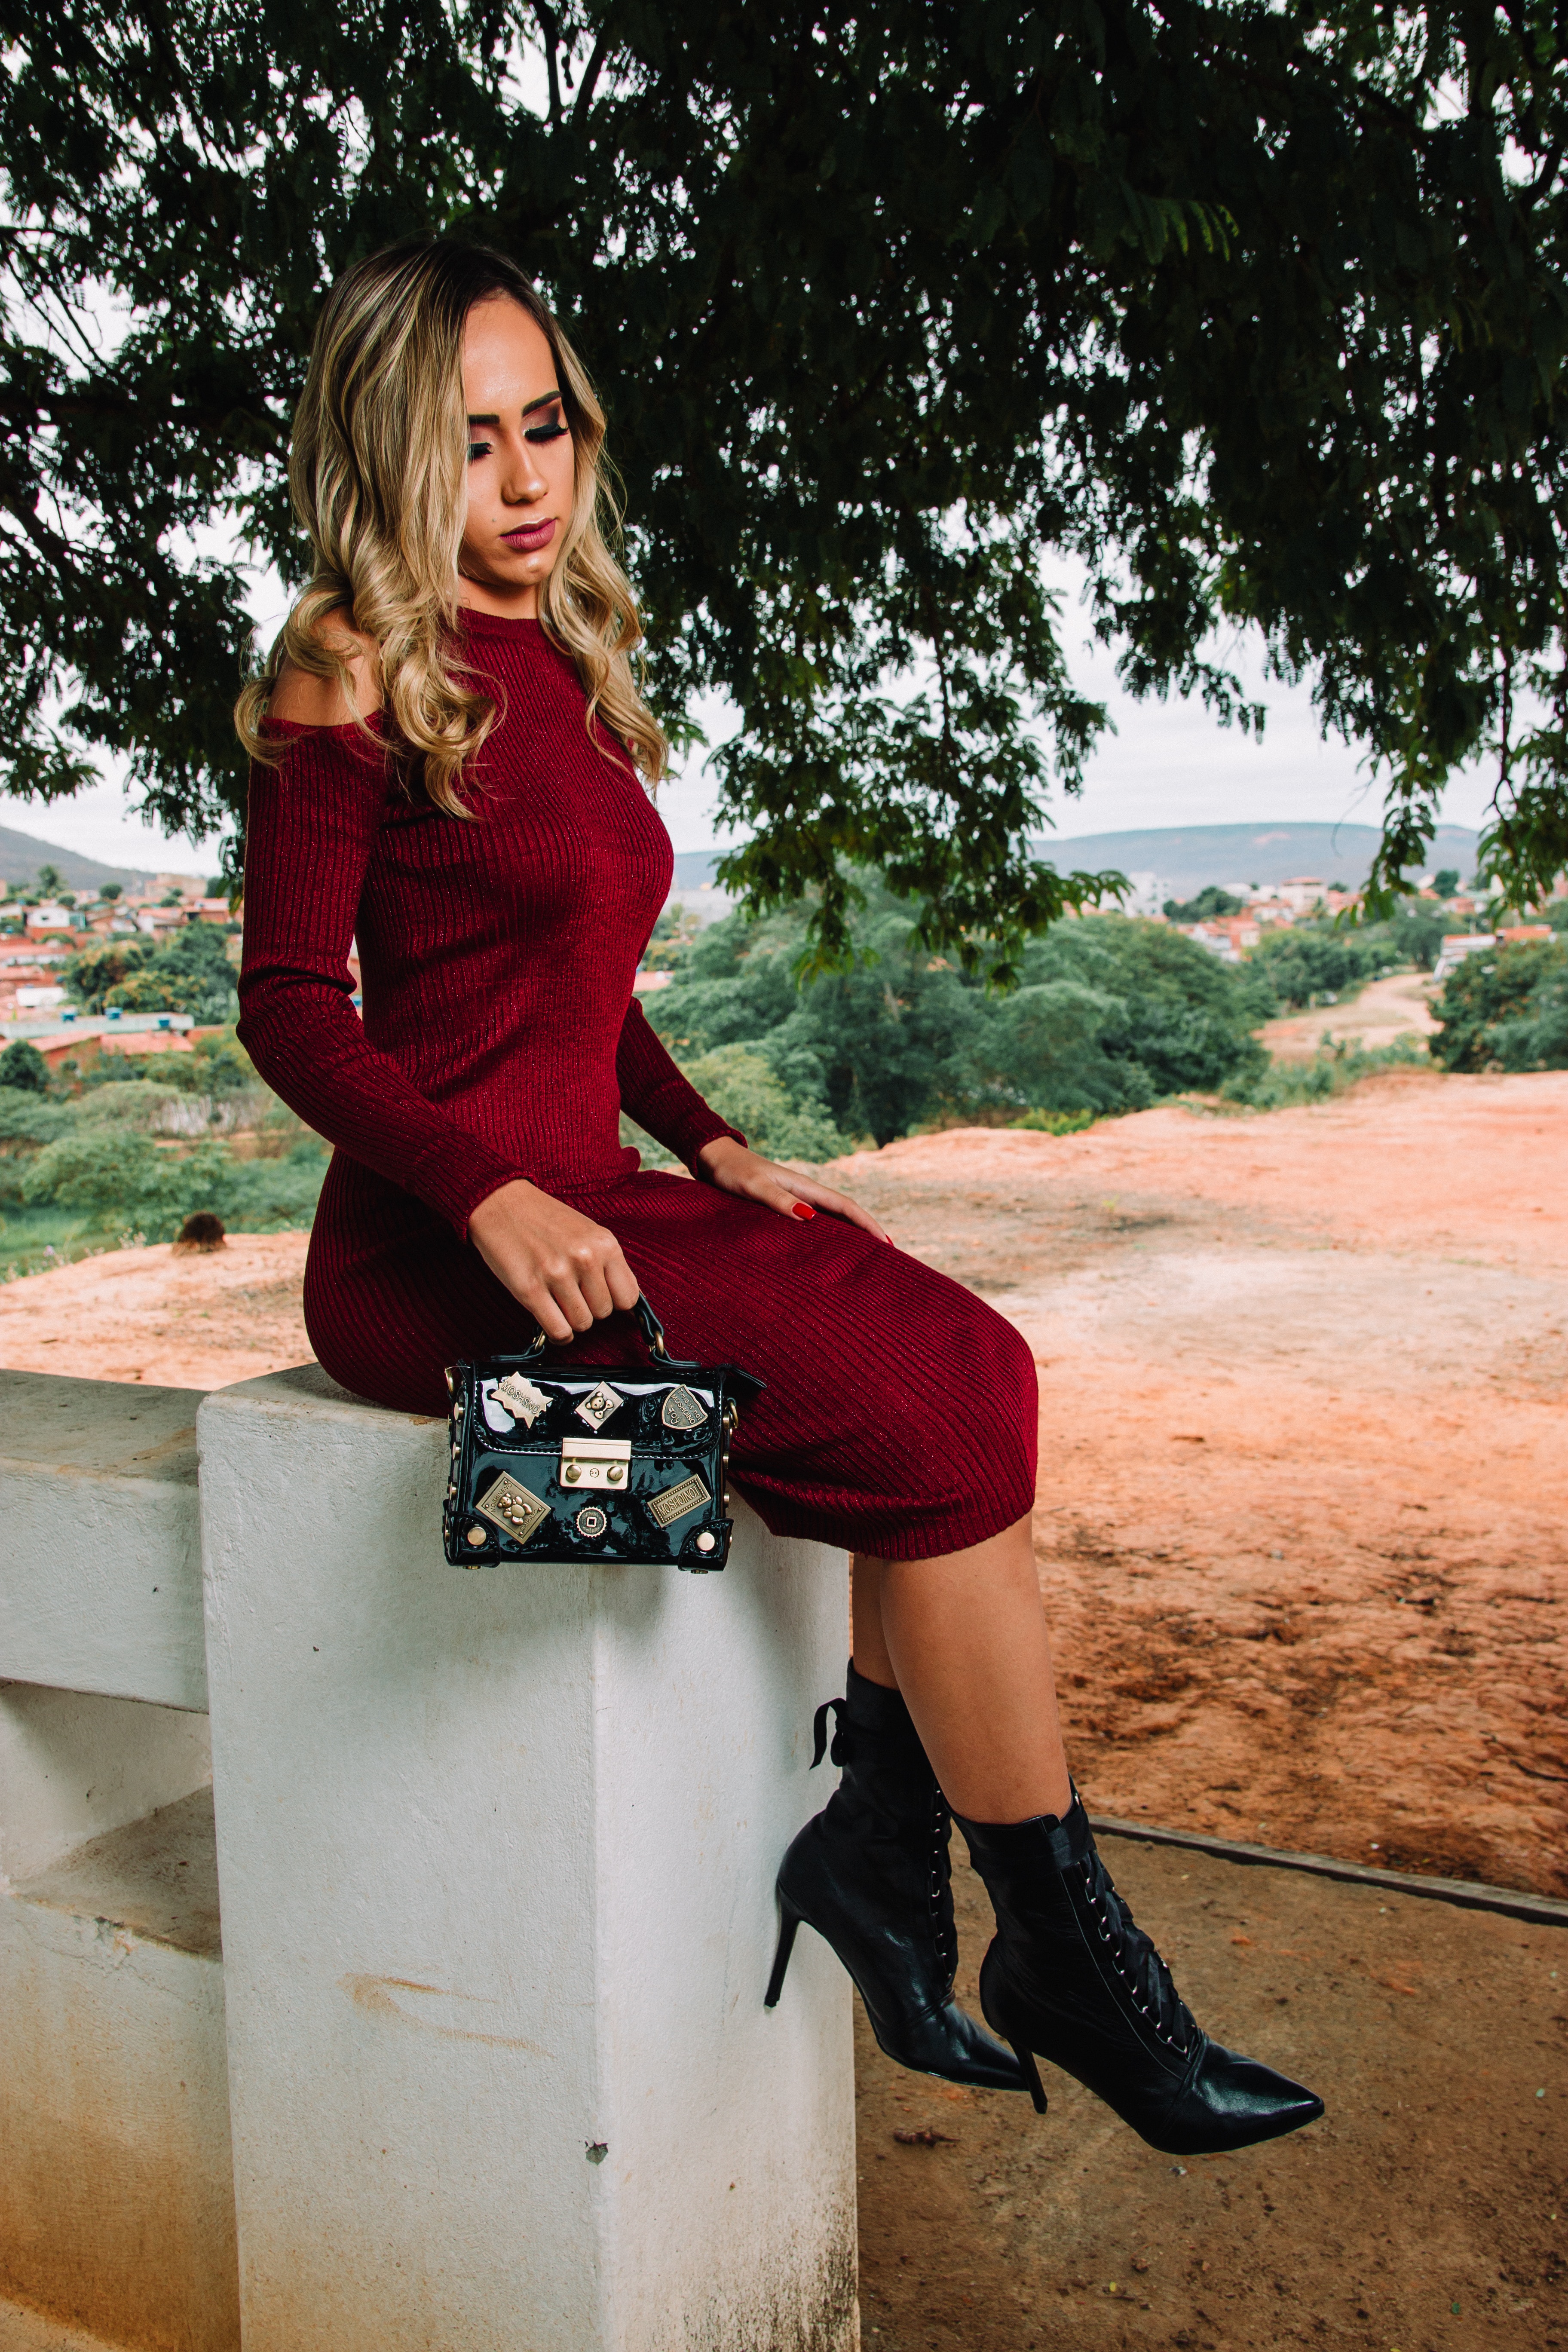
red, clothing, footwear, beauty, fashion, leg, joint, blond, knee, human leg, sitting, shoulder, lip, model, photo shoot, dress, boot, cool, thigh, street fashion, riding boot, long hair, cowboy boot, brown hair, shoe, tartan, high heels, Knee high boot, leather, fashion accessory, waist, style, ankle, t shirt, fashion model